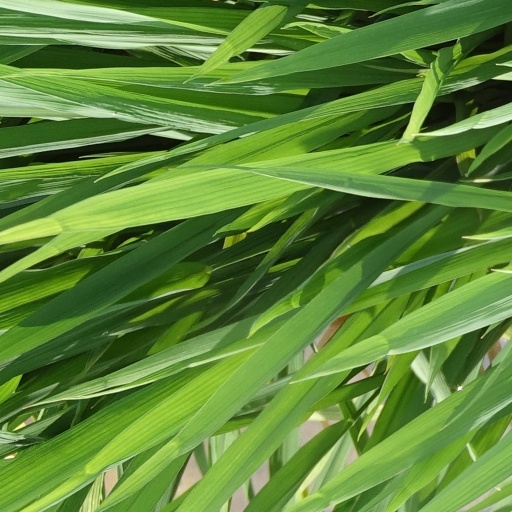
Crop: rice